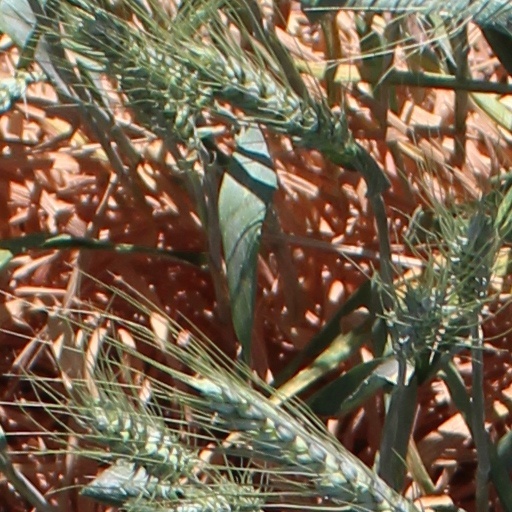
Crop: wheat